Question: Please indicate a possible affordance area of the jump_skateboard that can be used for standing on
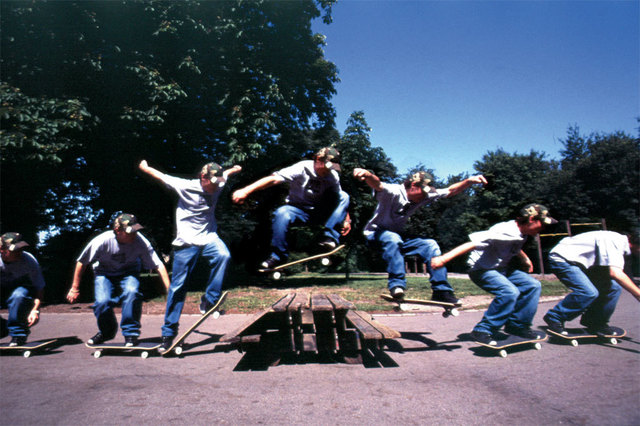
Answer: [247.049, 243.401, 364.966, 284.651]